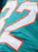
Number: 2